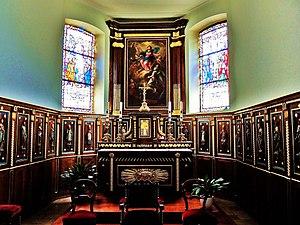
Nef de l'église Notre-Dame de Neunkirch.
Friesenheim est une commune française située dans le département du Bas-Rhin, en région Grand Est.